Jain literature

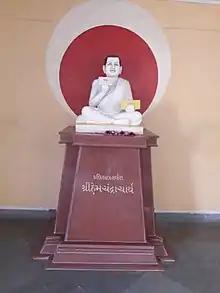
Bust of Hemachandra at Hemchandracharya North Gujarat University

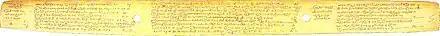
Palm leaf manuscript of Tolkappiyam

There are various later Jain works that are considered post-canonical, that is to say, they were written after the closure of the Jain canons, though the different canons were closed at different historical eras, and so this category is ambiguous.